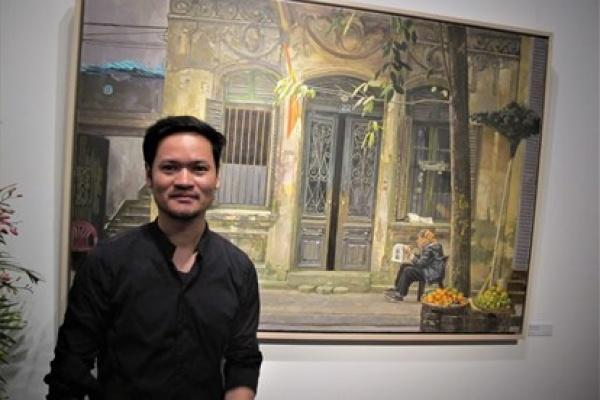
người đàn ông mặc áo màu đen đang mỉm cười phía trước bức tranh